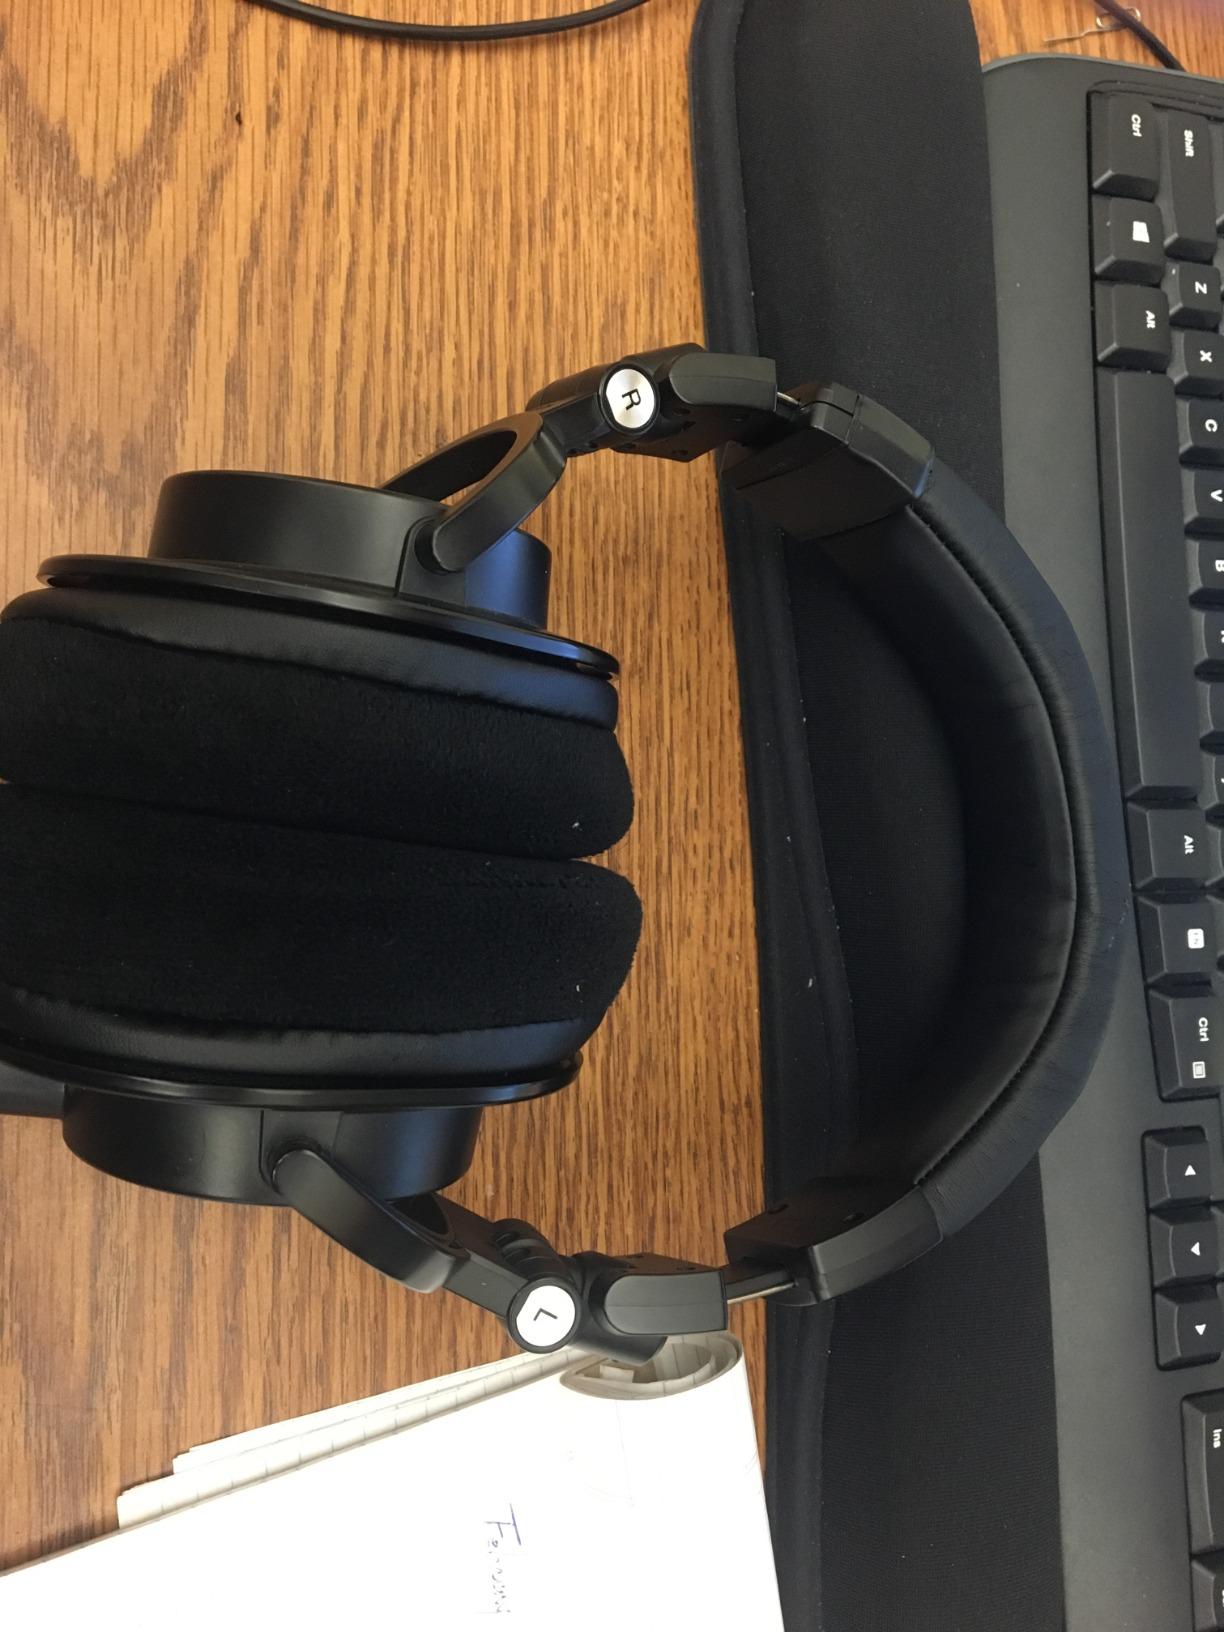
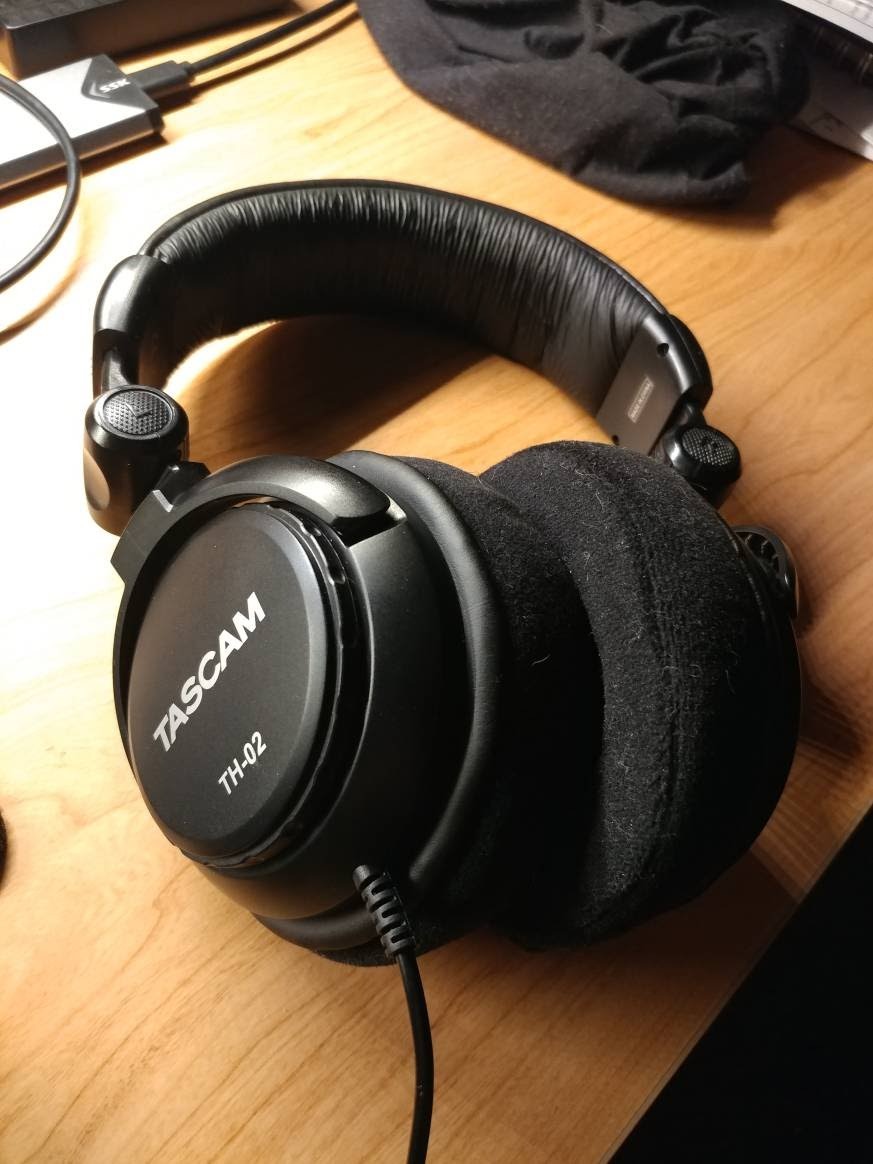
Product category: headphones
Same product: no